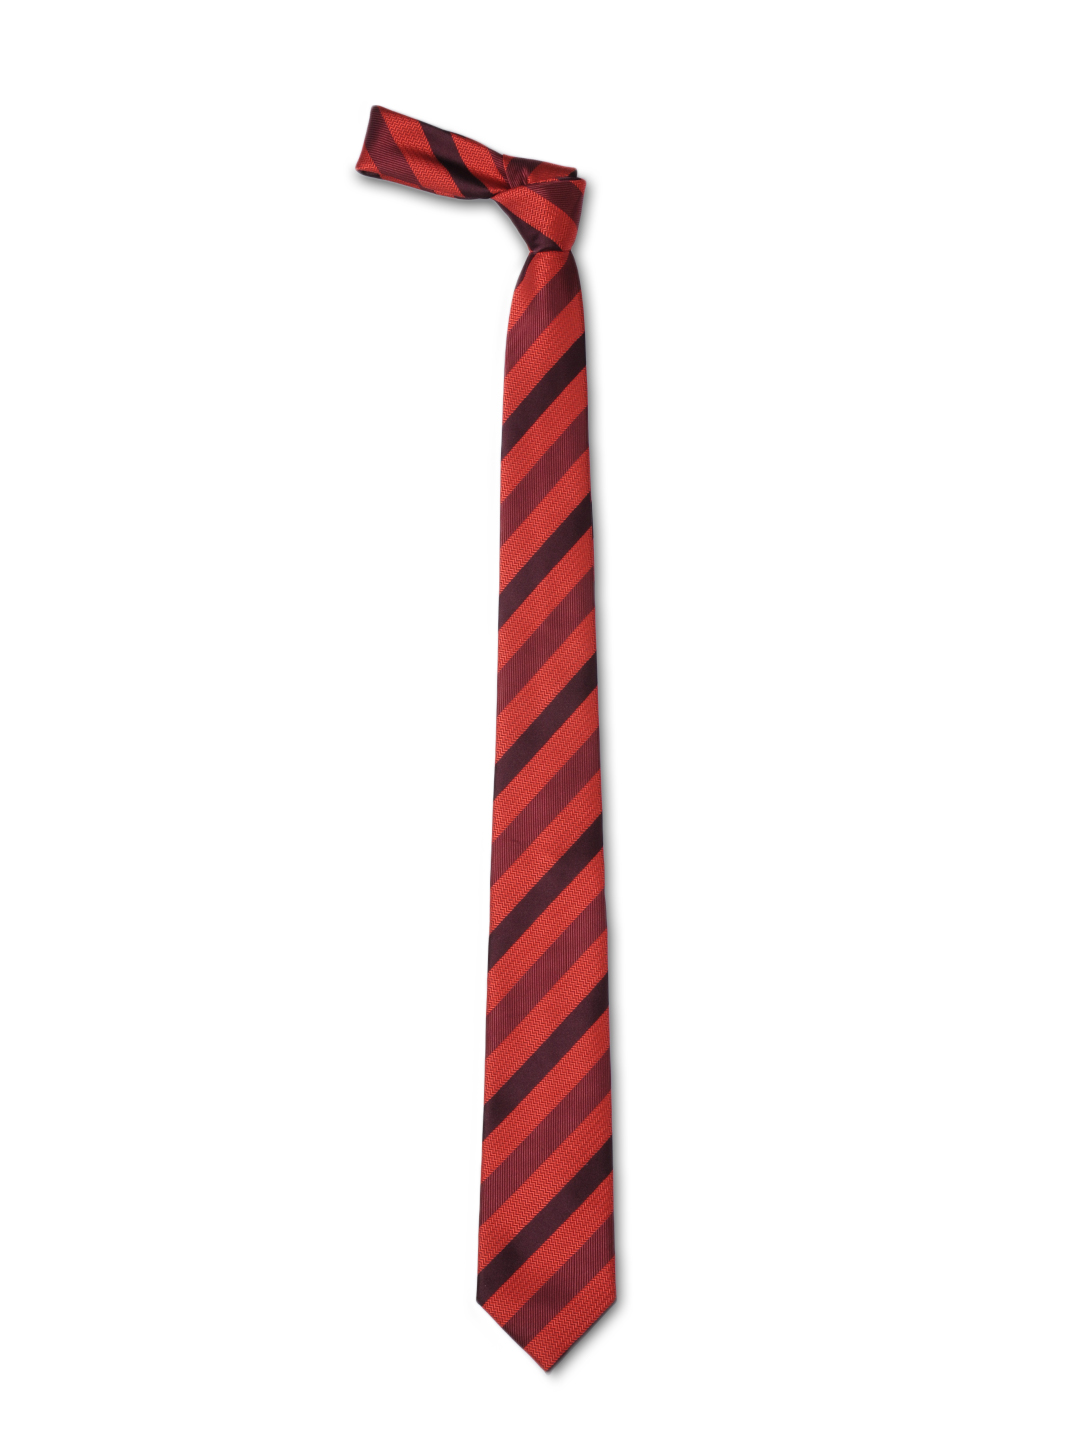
Park Avenue Men Red Tie
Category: Accessories / Ties / Ties
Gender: Men
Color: Red
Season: Summer 2012
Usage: Casual